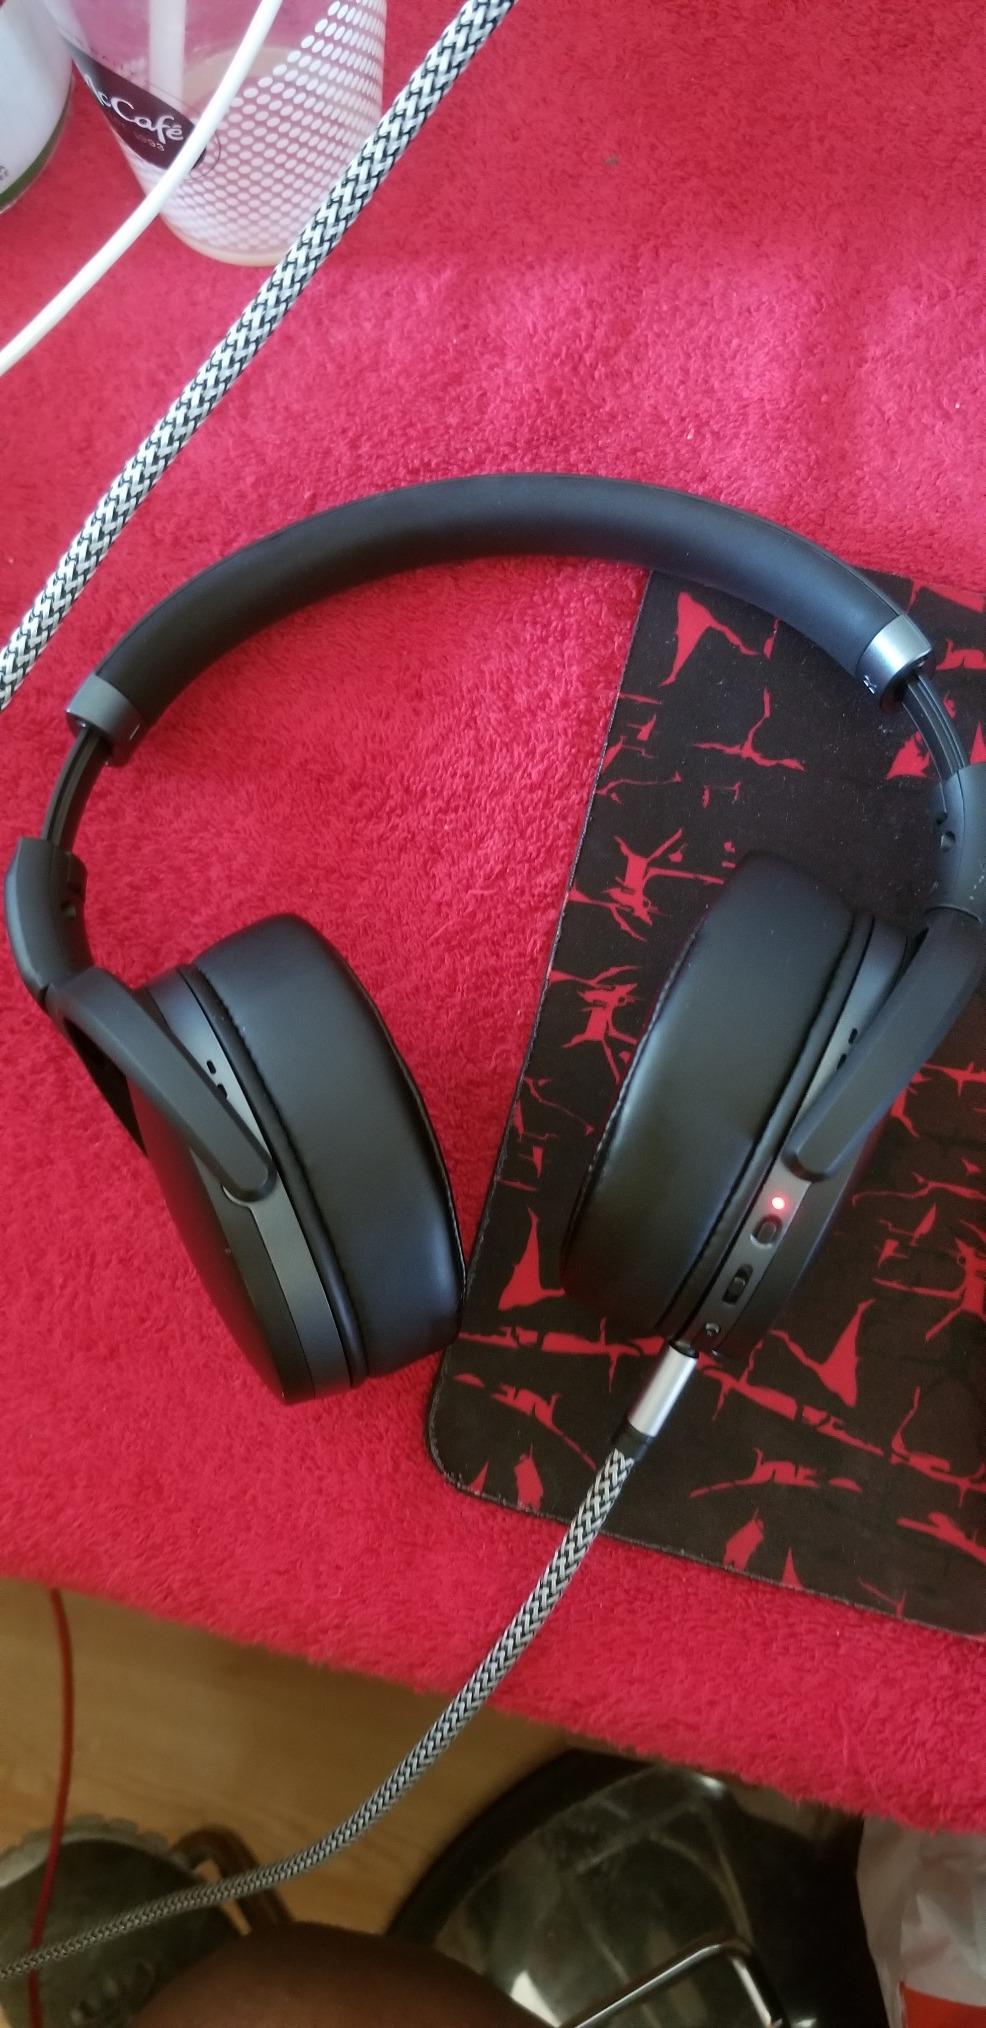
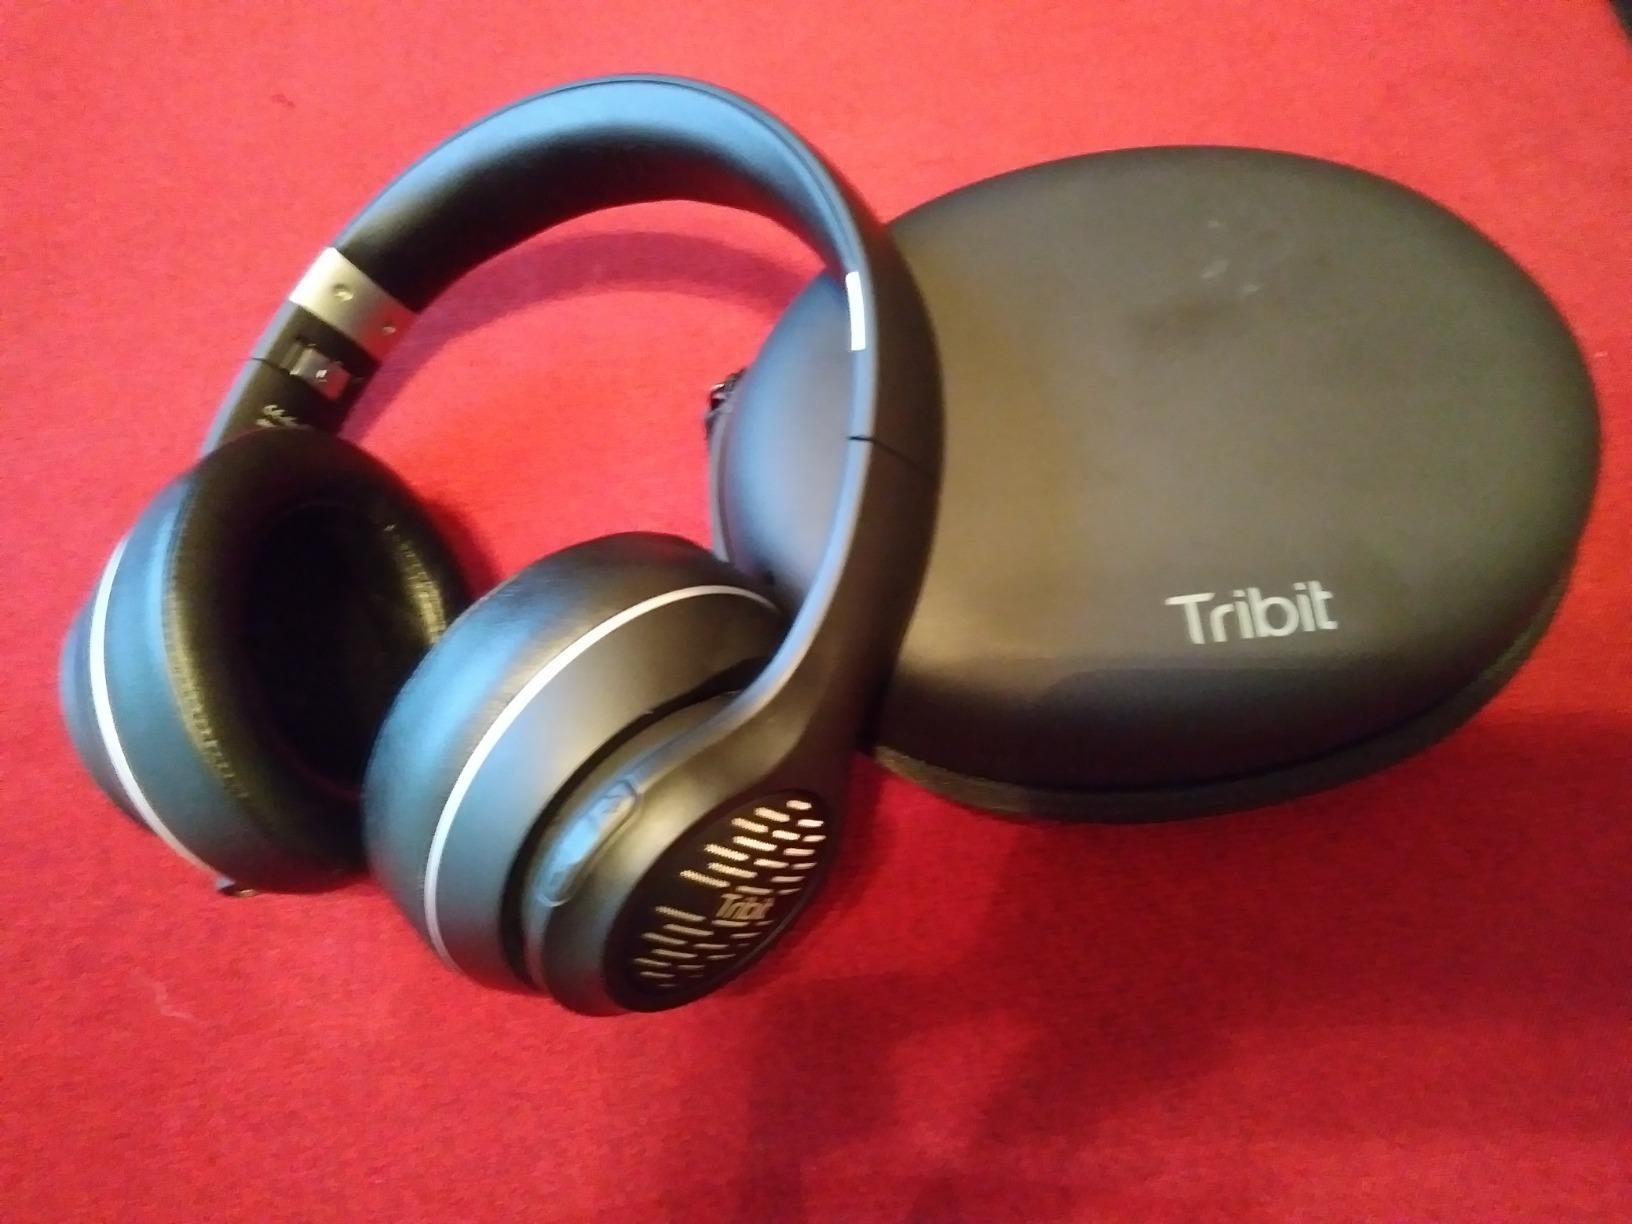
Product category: headphones
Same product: no